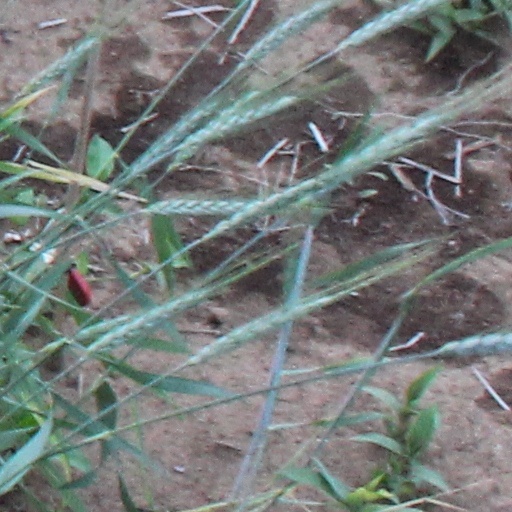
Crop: wheat